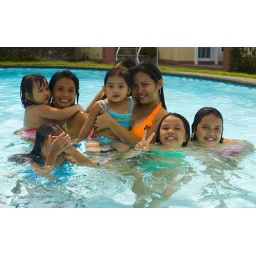
taken at the Gandiongco's beach house in Danao, Cebu.